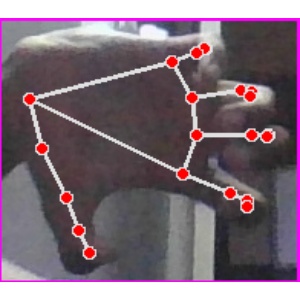
अक्षर: त